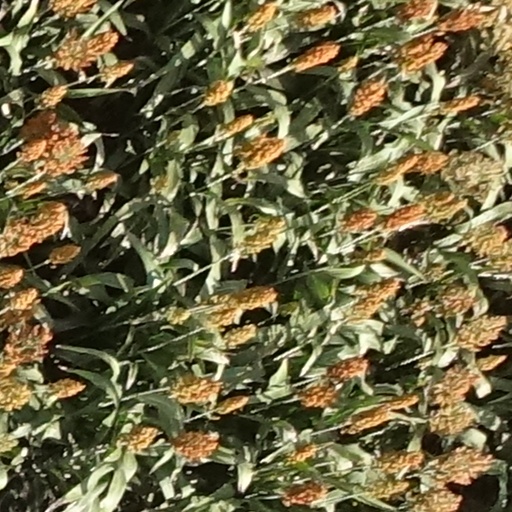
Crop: sorghum